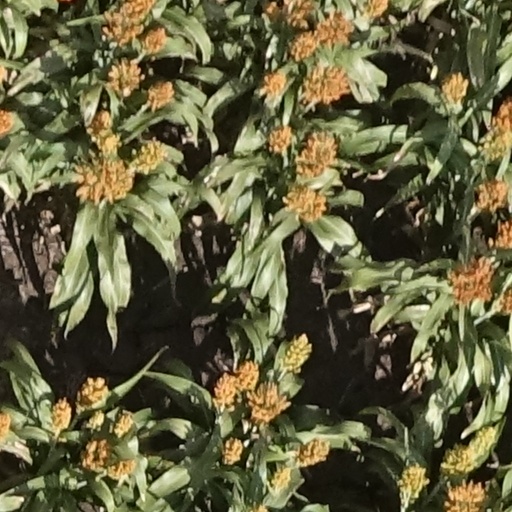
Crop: sorghum